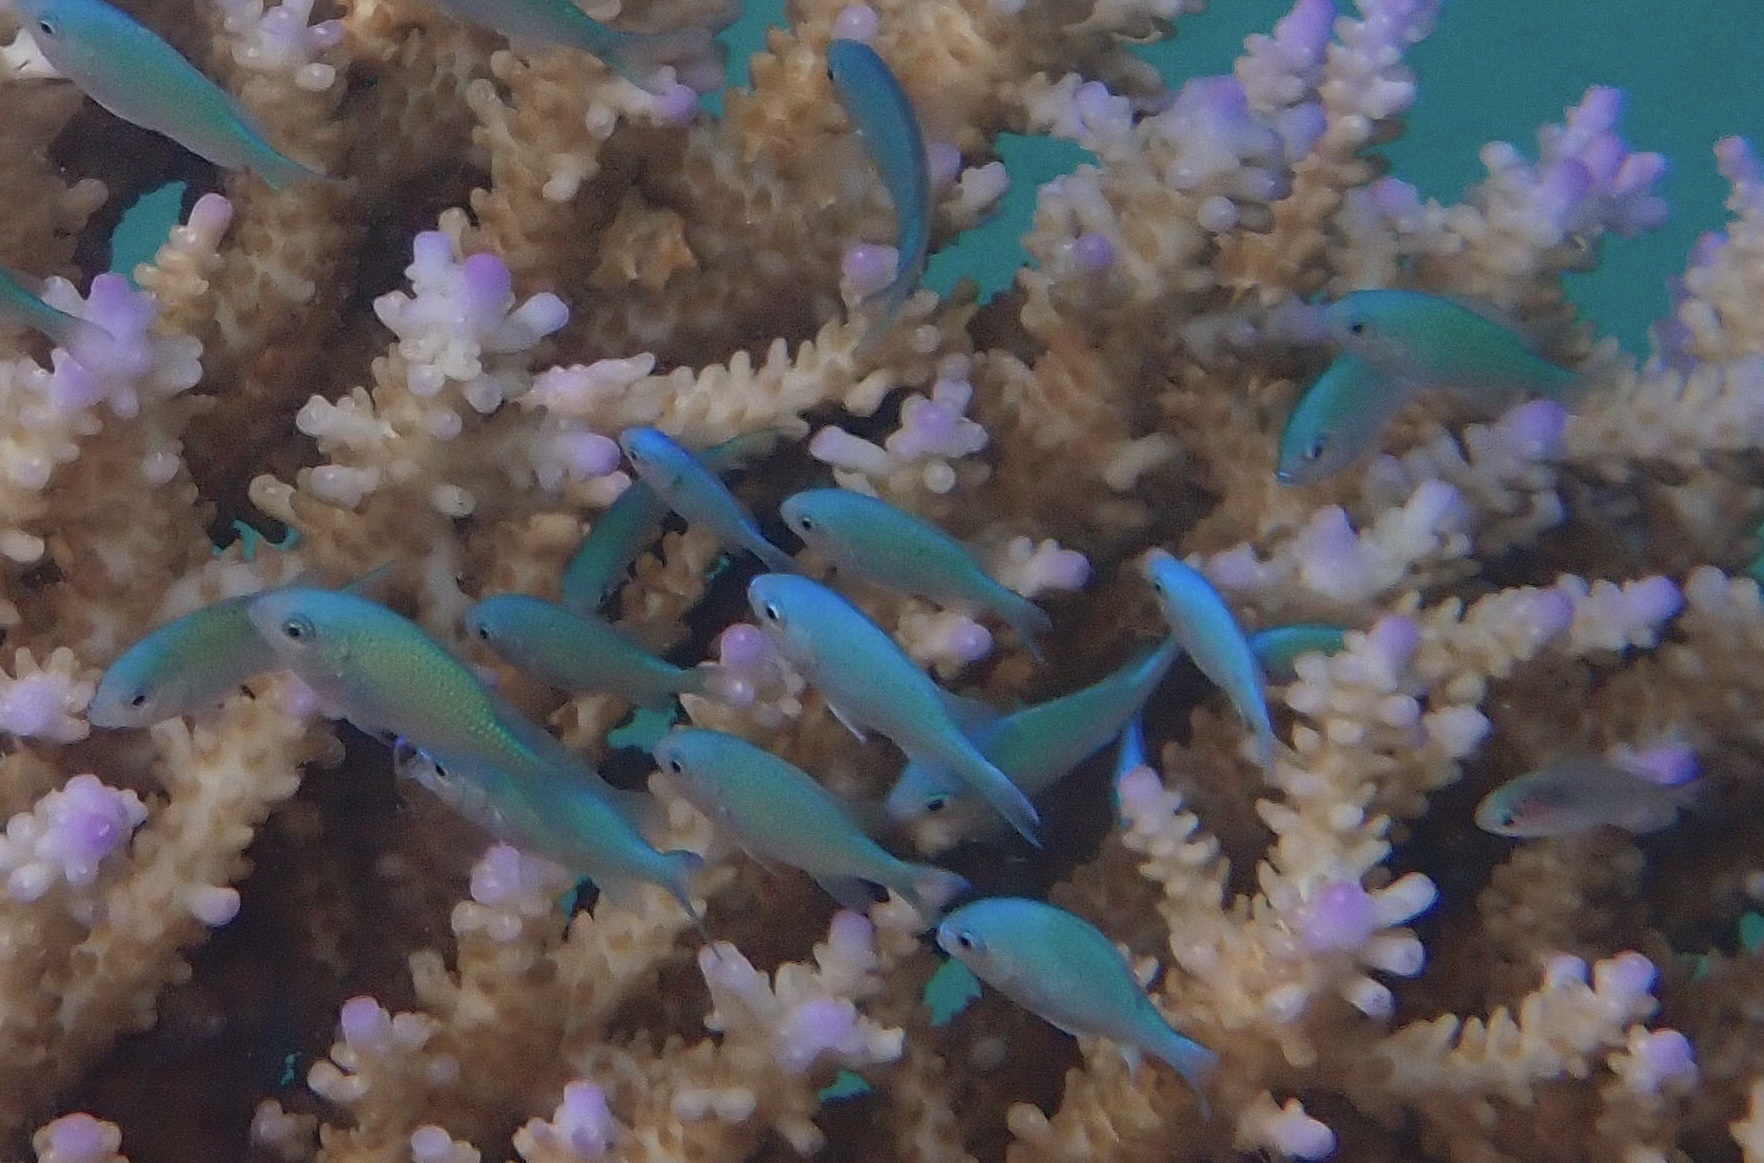
Chromis viridis (Blue-green Chromis)